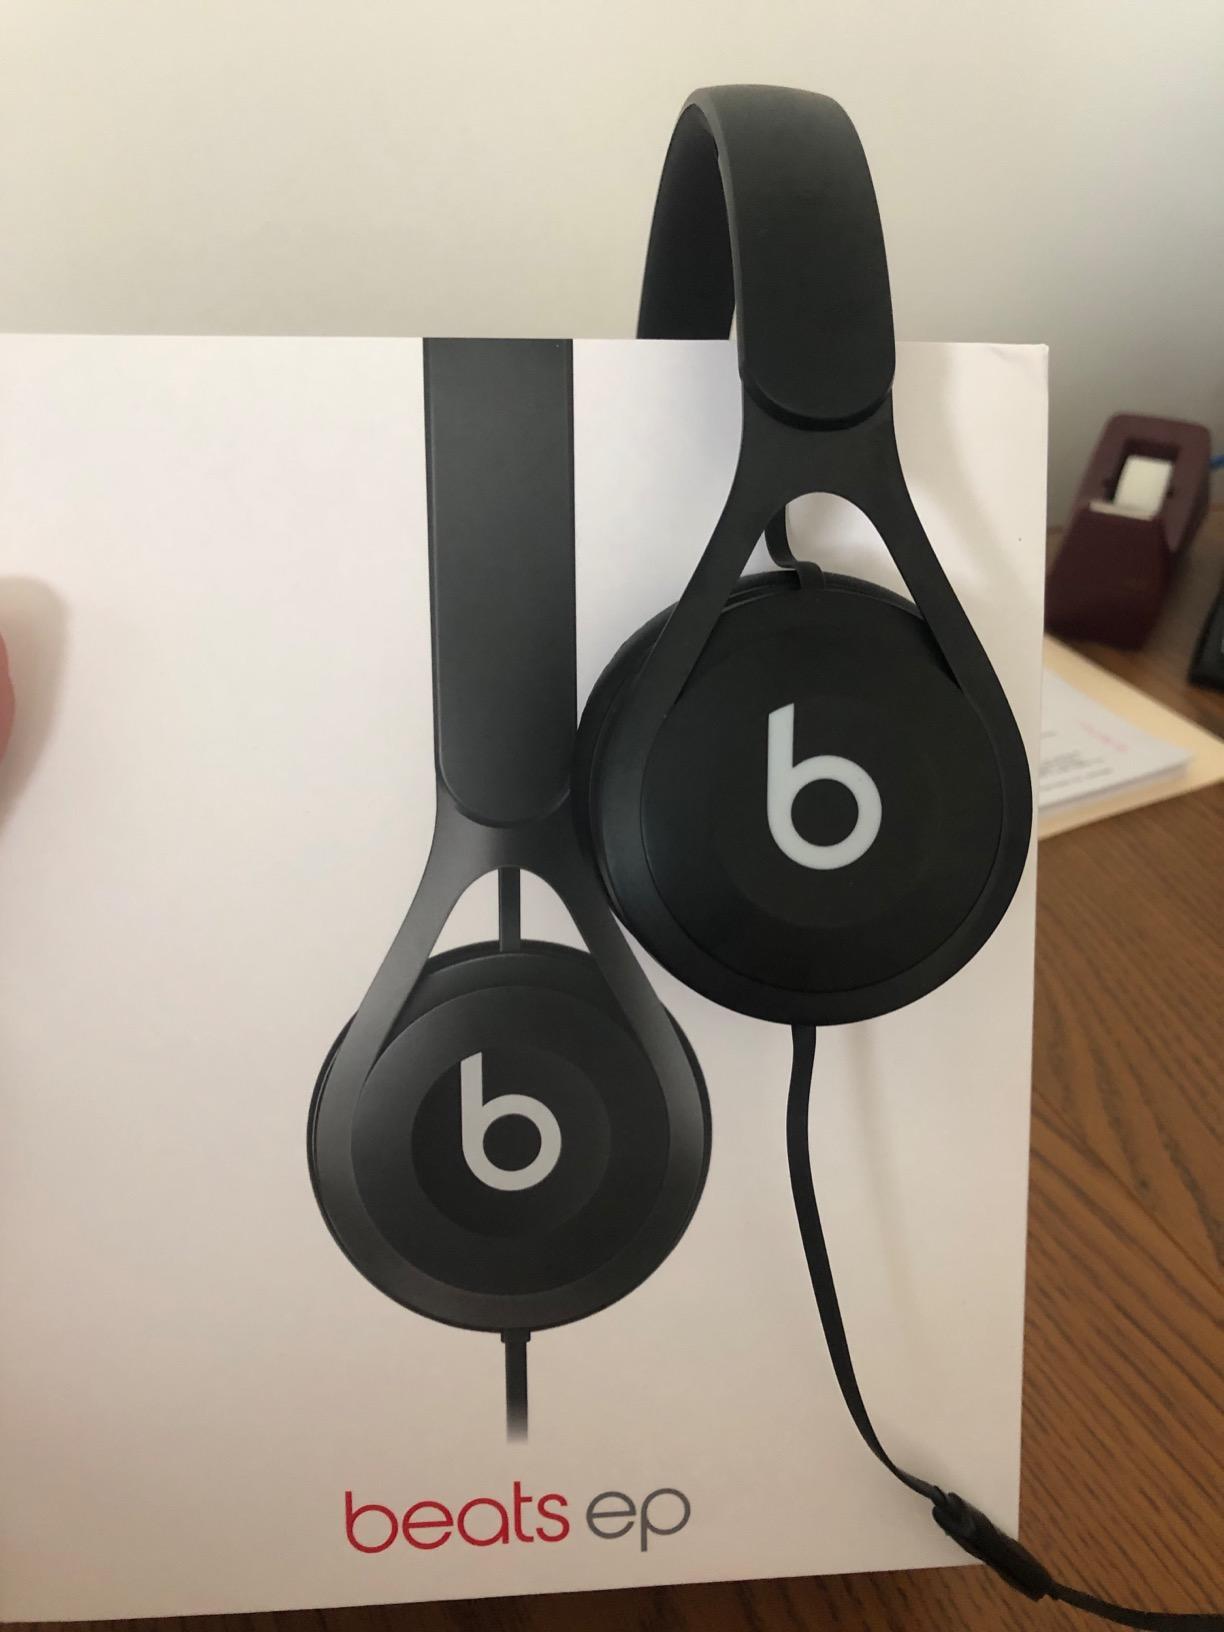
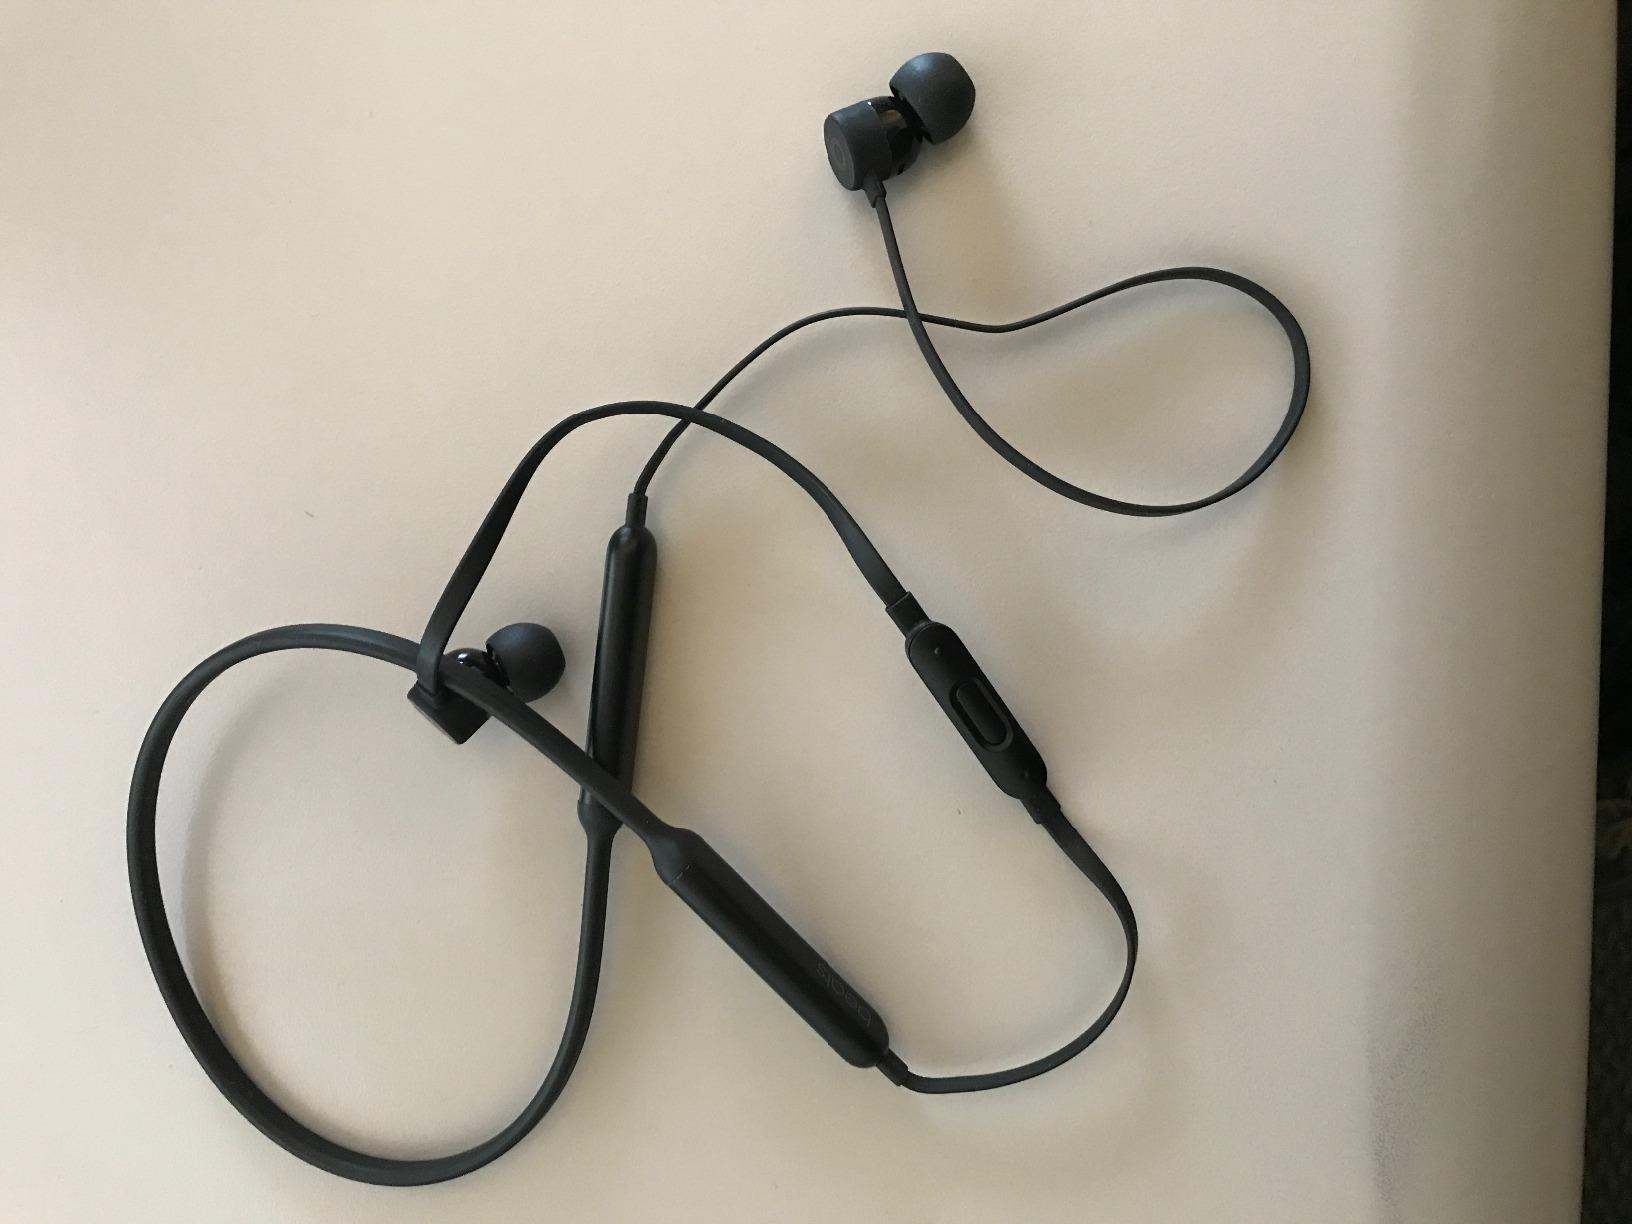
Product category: headphones
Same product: no